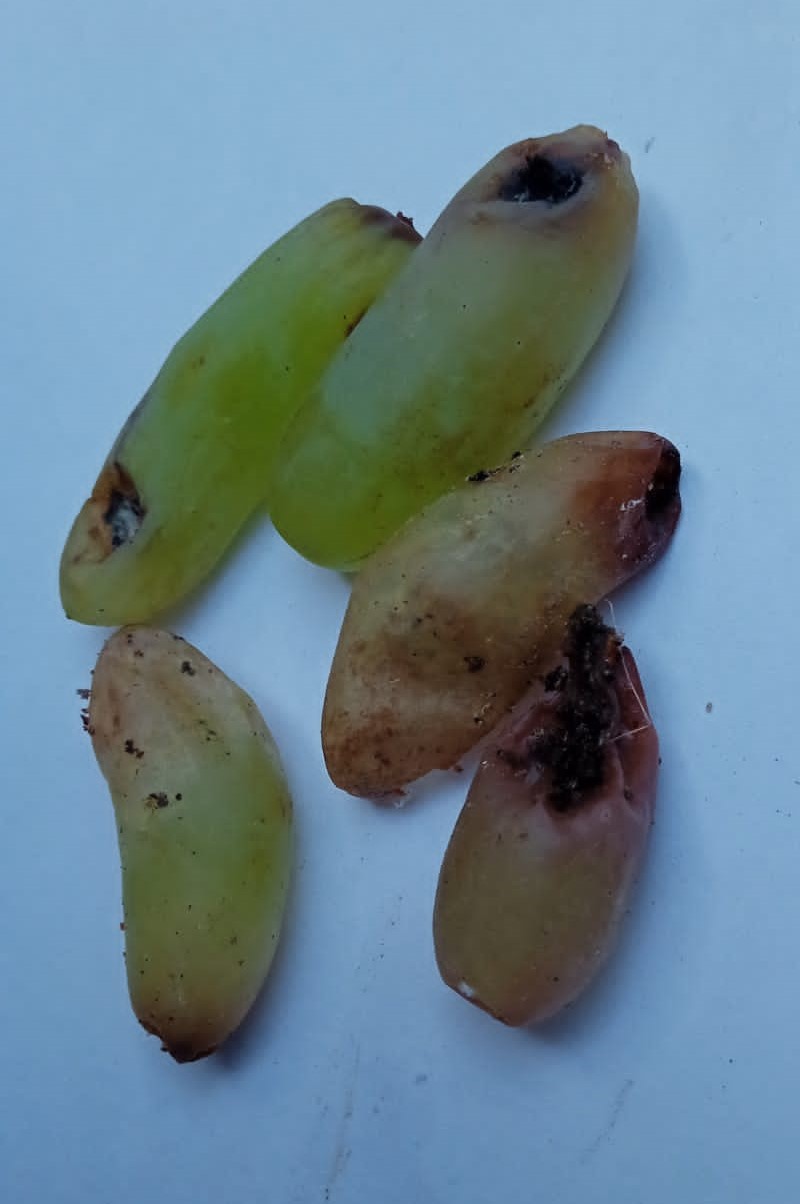
Fruit: grape
Condition: rotten